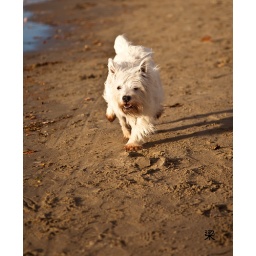
Bonnie loves running around the beach and meet the other fellow canines (except those other anti-social ones).